Craighead County Courthouse (Jonesboro, Arkansas)

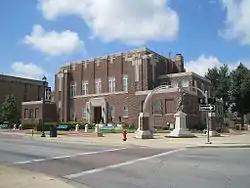

The Craighead County Courthouse is located at 511 Main Street, in the center of Jonesboro, Arkansas, the county seat of Craighead County. It is a two-story brick structure with limestone trim, built in 1934, and is the city's only significant example of Art Deco architecture. The building has a stepped appearance, with a large central block that has an oversized second story, and is flanked by smaller two-story wings, from which single-story sections project to the front and back. Vertical panels of fluted limestone accentuate corner projections from the main block, a motif repeated near the roof line of that block. The main entrance is recessed in an opening flanked by similarly fluted panels. The courthouse is the fifth of the county to stand on the site. Near the entrance to the courthouse stands a copy of John Paulding's World War I memorial, "Over the Top", placed in 1920, and often confused with E. M. Viquesney's "Spirit of the American Doughboy".